Randy Savage

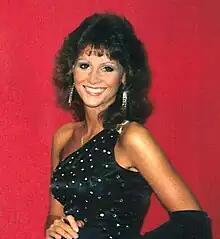
Miss Elizabeth, Savage's first wife

Savage then began feuding with the "Common Man" Dusty Rhodes, losing a mixed tag match (along with Sherri) to Rhodes and Sapphire on April 1 at WrestleMania VI but beating him in a singles match on August 27 at SummerSlam.